Socrates on Trial

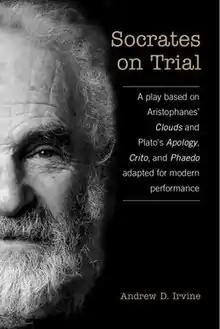
First-edition cover (University of Toronto Press)

Socrates on Trial is a play depicting the life and death of the ancient Greek philosopher Socrates. It tells the story of how Socrates was put on trial for corrupting the youth of Athens and for failing to honour the city's gods. The play contains adaptations of several classic Greek works: the slapstick comedy, "Clouds", written by Aristophanes and first performed in 423 BCE; the dramatic monologue, "Apology", written by Plato to record the defence speech Socrates gave at his trial; and Plato's "Crito" and "Phaedo", two dialogues describing the events leading to Socrates’ execution in 399 BCE. The play was written by Andrew David Irvine of the University of British Columbia and premiered by director Joan Bryans of Vital Spark Theatre Company in 2007 at the Chan Centre for the Performing Arts in Vancouver.